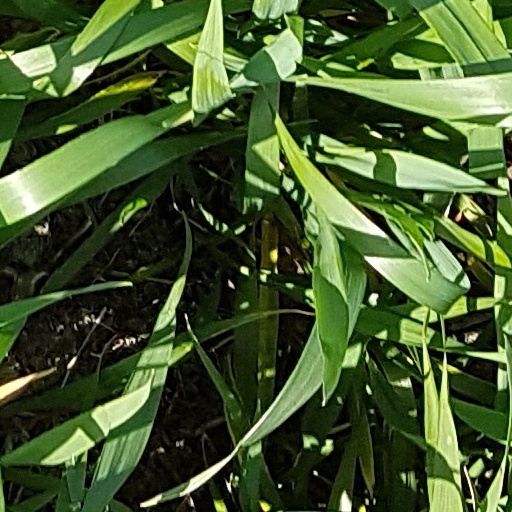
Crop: wheat